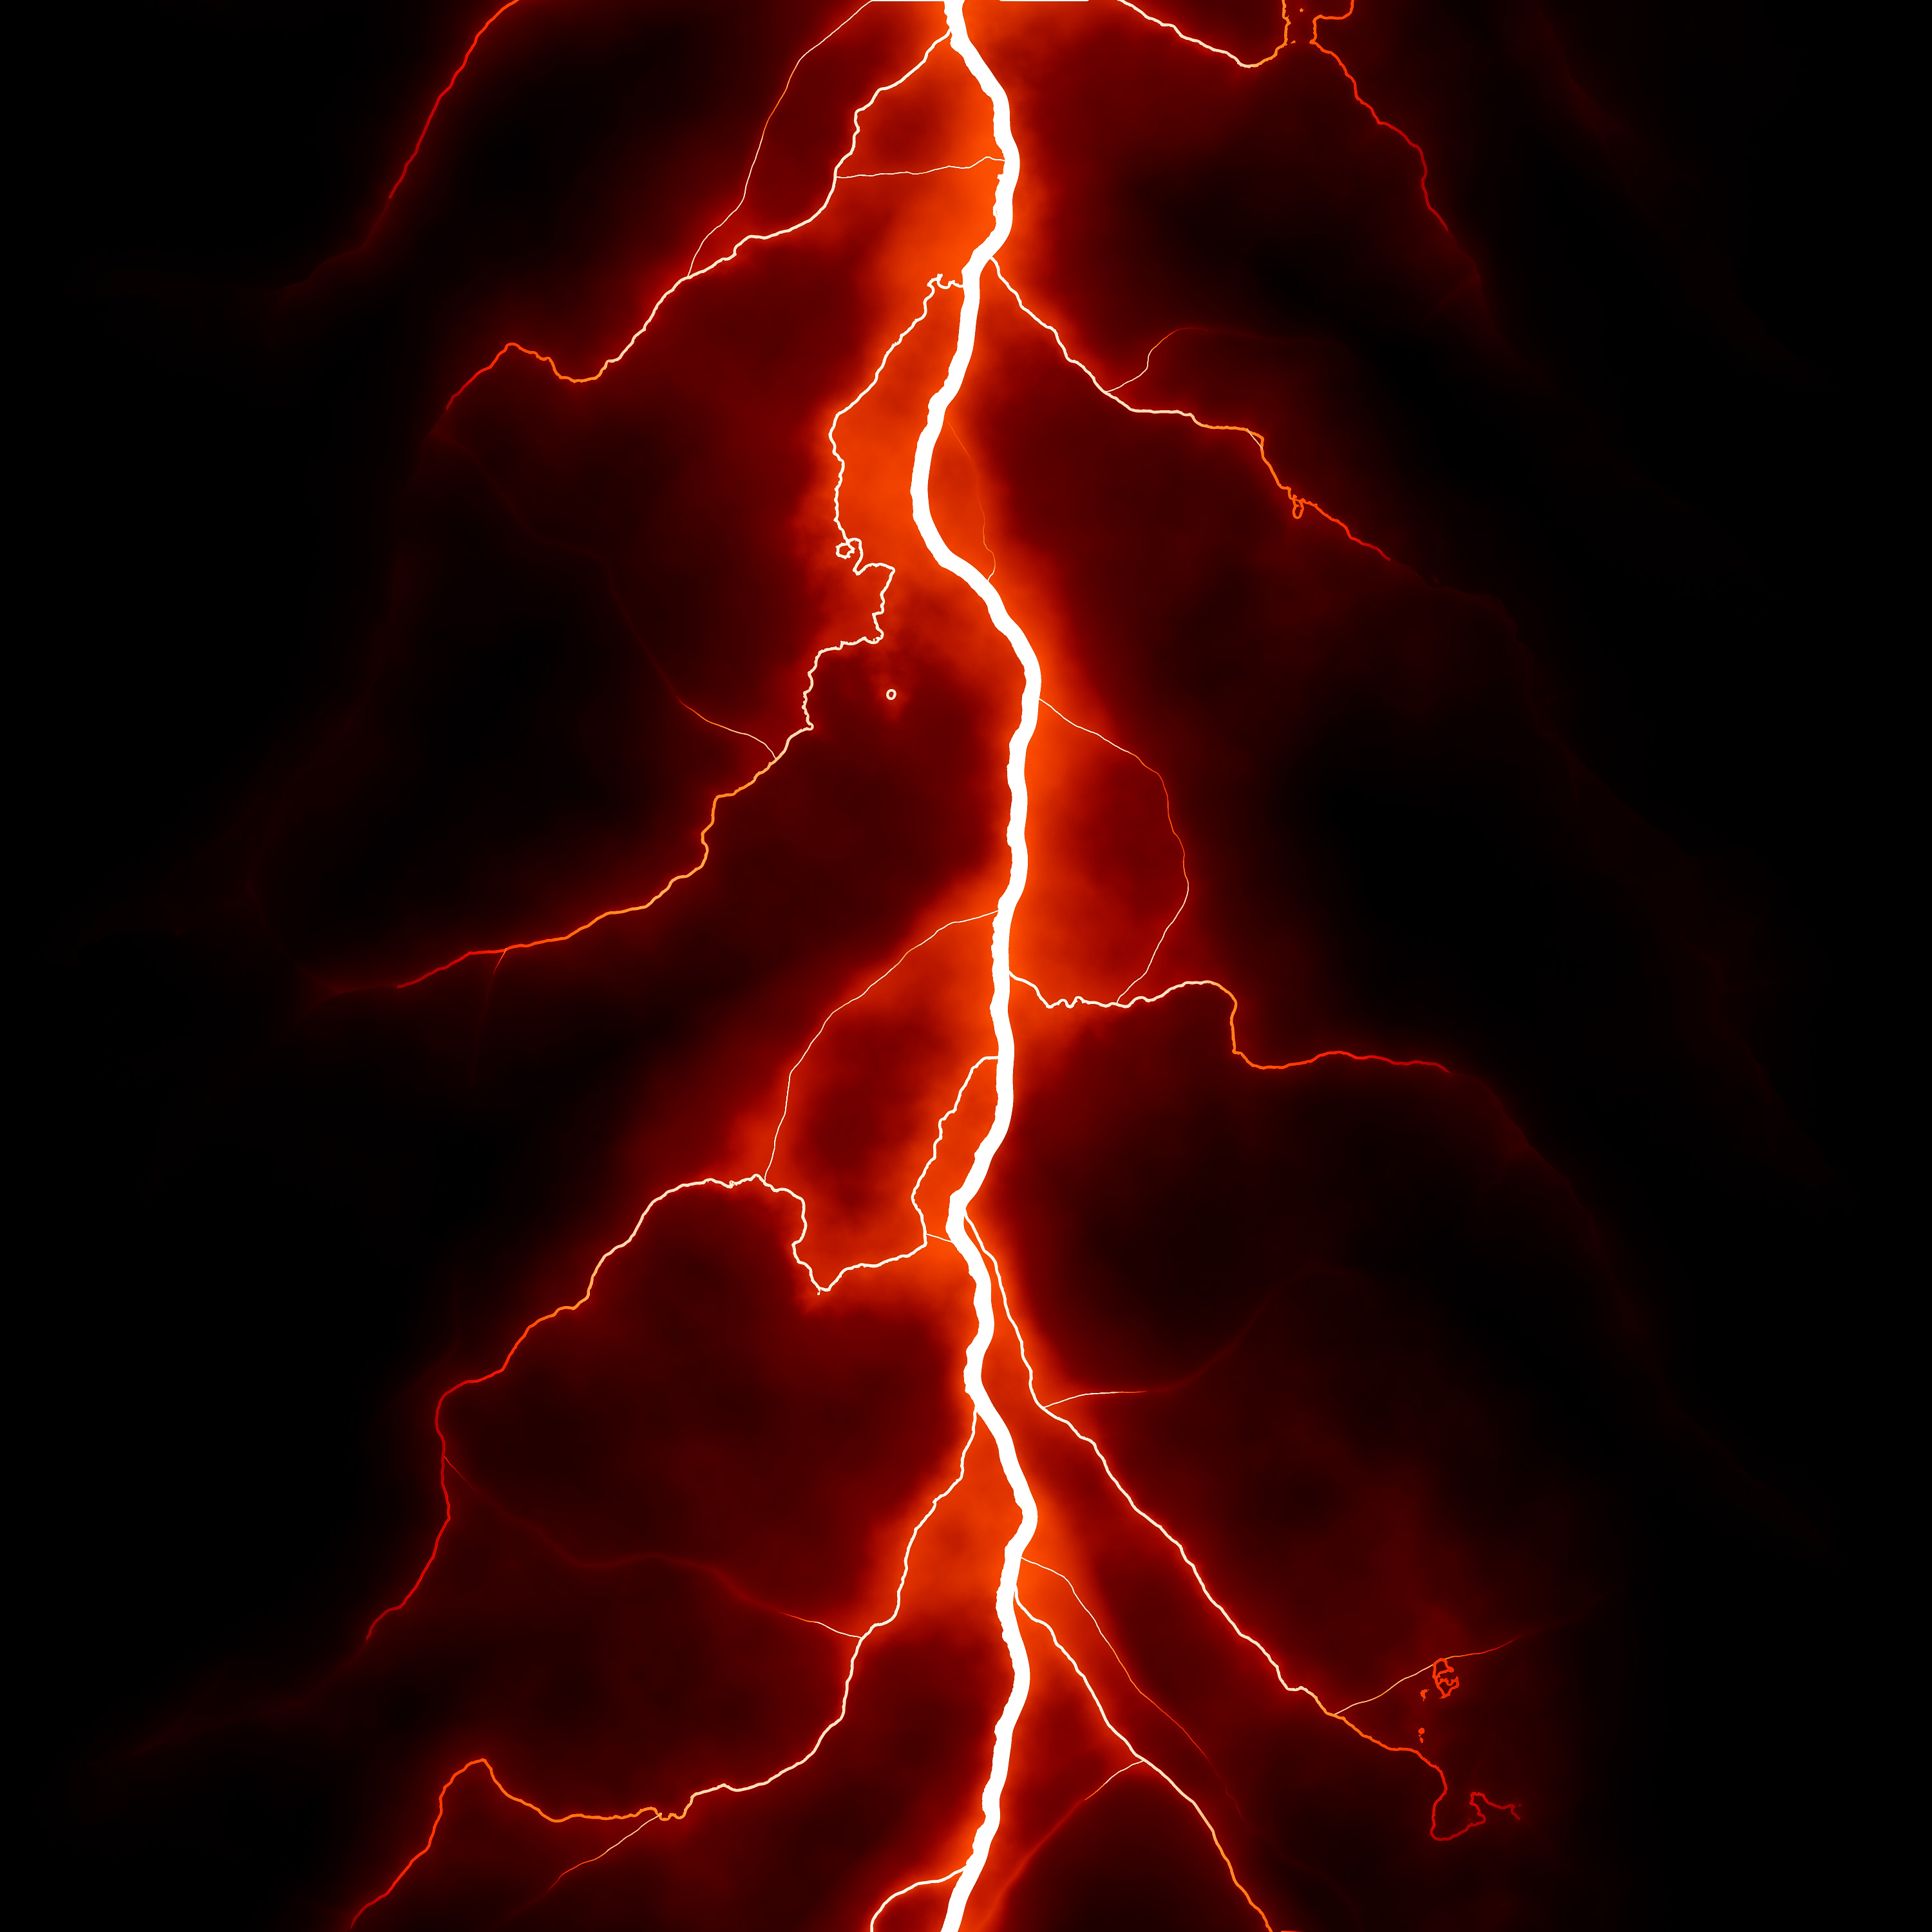
clouds, nature, thunder, lightning, thunderstorm, red, sky, geological phenomenon, atmosphere, atmospheric phenomenon, cloud, lighting, storm, space, electric blue, meteorological phenomenon, darkness, electricity